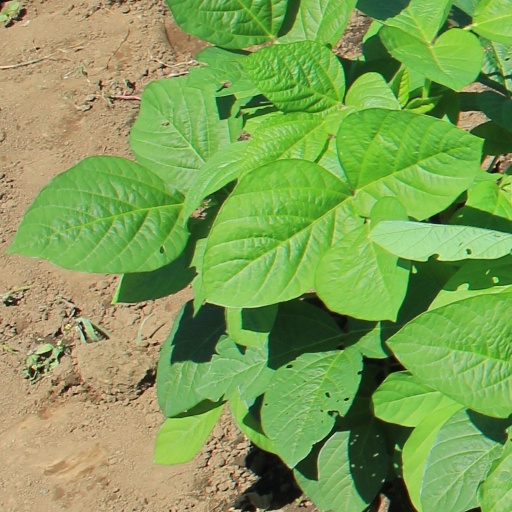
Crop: soybean